White Life

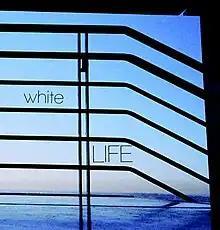
White Life May 2011

White Life is a pop group out of Baltimore, Maryland. Created by Jonathan Ehrens and featured vocals from his sister, Emily Ehrens. The self-titled, debut album was released in 2011 on Ehse Records, an independent Baltimore record label. The album's production credits include Chris Freeland of OXES, Jenn Wasner of Wye Oak and White Life's own Jonathan Ehrens. White life expanded into a full band for live performances and included Dave Fell of Adventure, Andrew Bernstein of Dan Deacon Ensemble and Grayson Brown.